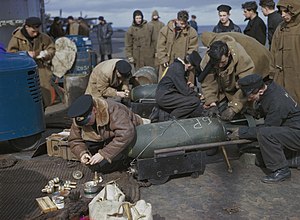
Duffelcoat / Baggrund og brug
Britiske marinesoldater på HMS Victorious før operation Tungsten, angrebet på det tyske krigsskibet Tirpitz, i Altafjorden i april 1944. Flere er uniformeret i varme duffelcoats med  brede hætter og lukkepinde, der er lette at åbne og lukke.